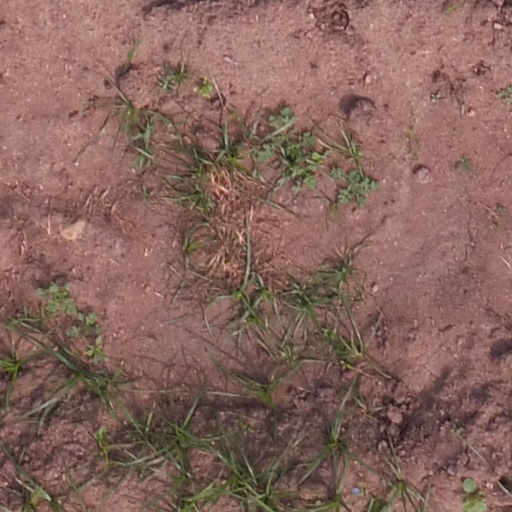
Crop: maize; corn